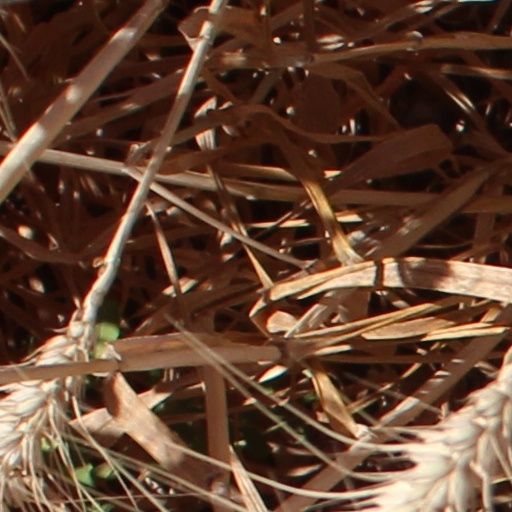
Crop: wheat